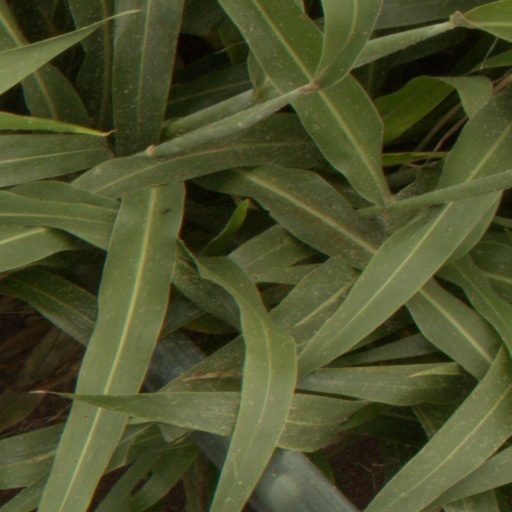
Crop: sorghum